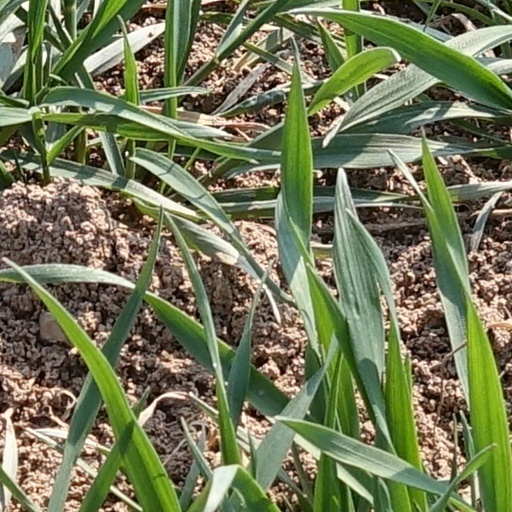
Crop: wheat